Battle of Saguntum

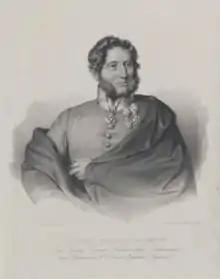
Giuseppe Palombini in Austrian service

While the fiasco on Blake's left was playing out, the Spanish right wing began its attack. Habert kept well away from the shoreline because there were several Spanish gunboats offshore, firing cannons. On the Spanish right flank, the division of Zayas advanced and got into a musketry duel with Habert's troops, with neither side gaining the advantage. In the center, both sides tried to occupy a knoll between the battle lines, but Ladizabal's leading brigade under General Prieto got there first. Prieto quickly deployed 1,500 soldiers and a battery of artillery to defend the knoll. Suchet organized an attack spearheaded by four battalions of the 7th Line Infantry. These were supported on each flank by the 116th Line and the Poles of the 3rd Legion of the Vistula, an example of the mixed order favored by Napoleon. Two squadrons of the 4th Hussars and one squadron of the 13th Cuirassiers covered Harispe's left flank. The Imperial attack forced Prieto's men to fall back from the knoll, but not before they inflicted heavy losses on their foes. General of Brigade Marie Auguste Paris was wounded and Harispe had his horse killed under him. Lardizabal got his second brigade and a second battery into action against Harispe's troops. Meanwhile, a French battery began blasting Lardizabal's right flank.